Lesbians in the Spanish democratic transition period

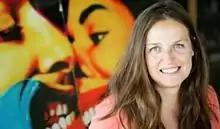
Ouka Leele posing with some of her artwork that challenges societal norms

"Mujeres Lesbianas" written by Victoria Sau and later edited by Anabel Gonzales which was published in 1979, was the only domestic history of lesbianism written in the transition period. An artist under the alias, Ouka Leele, was a photographer and artist during the transition period. Most of her work focused on the la movida movement, but she encapsulated the spirit of the cultural and social changes in Spain in her work. Her work embraced diversity, freedom of expression, and challenged societal norms, all of which were found during the lesbian movement. Her work contributed to a more open and accepting environment for lesbians. Her work contributed to a more open and accepting environment for lesbians. Her work helped to foster discussions and represent different identities including lesbian experiences.